The Harmon

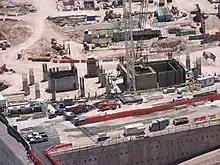
Harmon construction site in mid-2007

The Harmon occupied . The hotel tower was built on a three-story "podium" structure, with a footprint larger than the tower. Perini Building Company served as the general contractor for CityCenter, including the Harmon. Pacific Coast Steel was a subcontractor on the Harmon, providing steel rebar for the project, while Halcrow Yolles served as structural engineer.